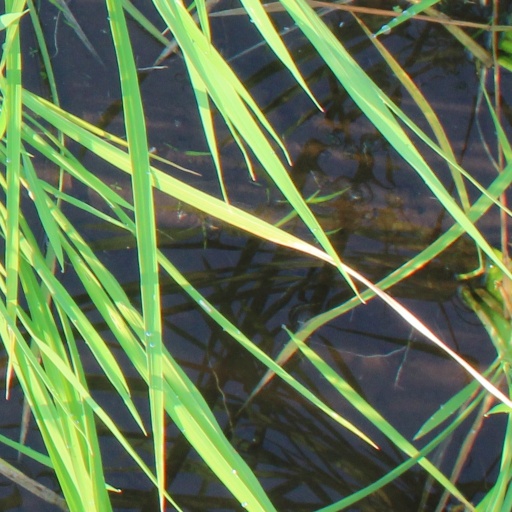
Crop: rice